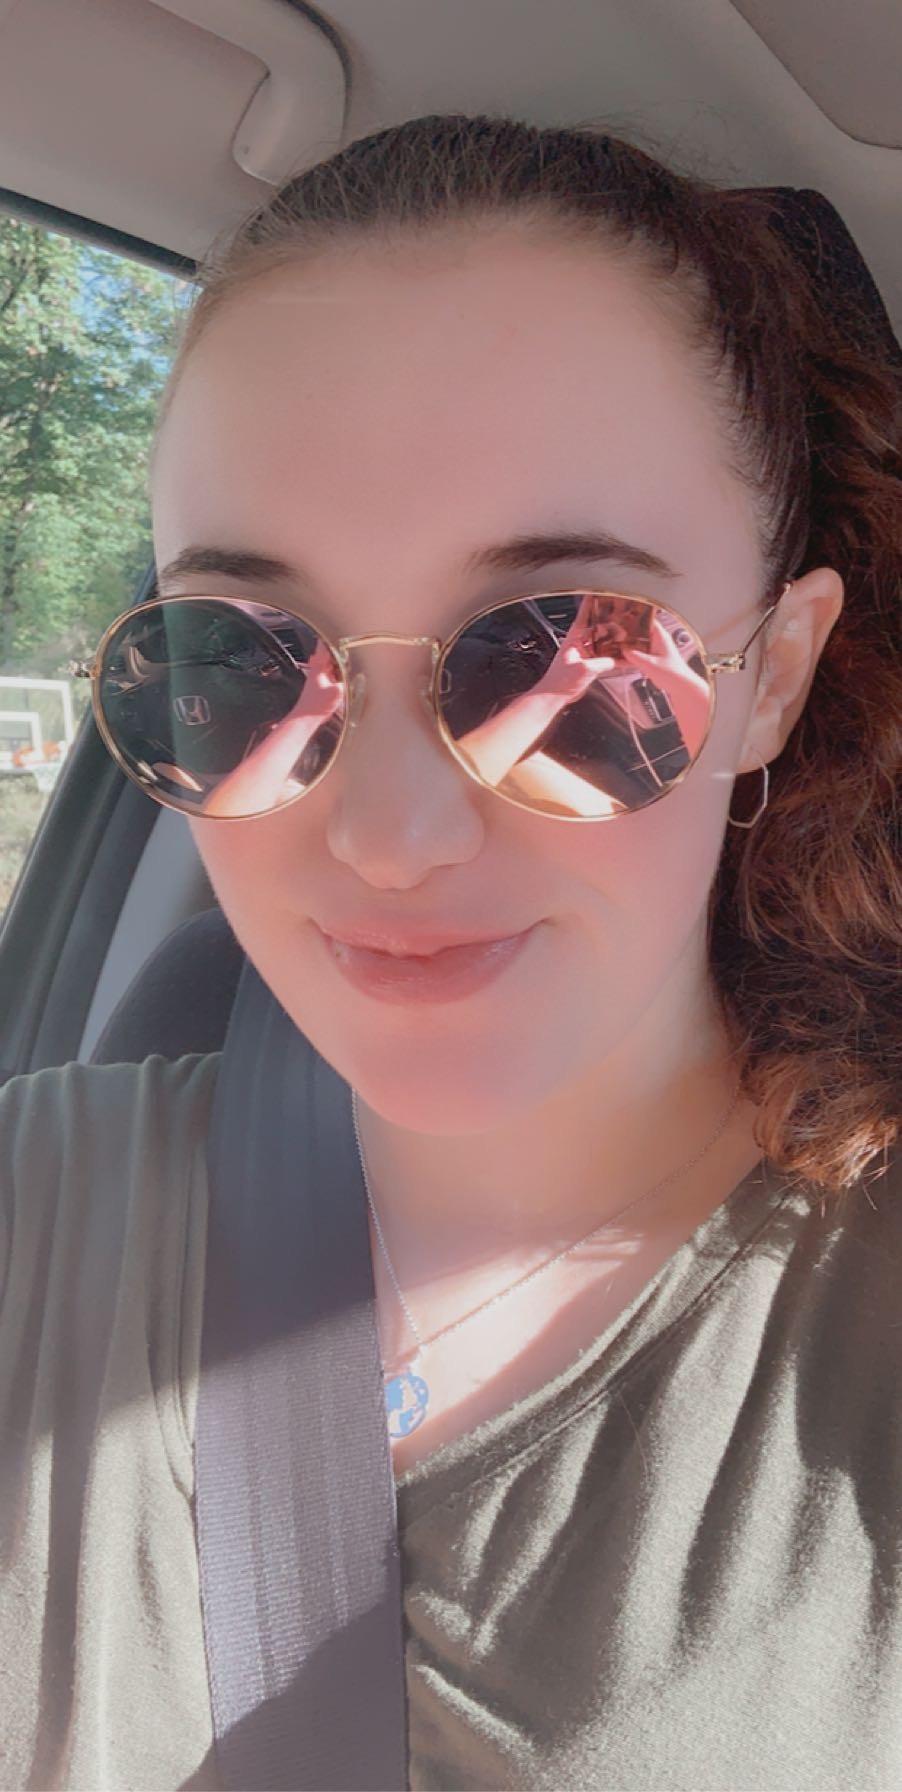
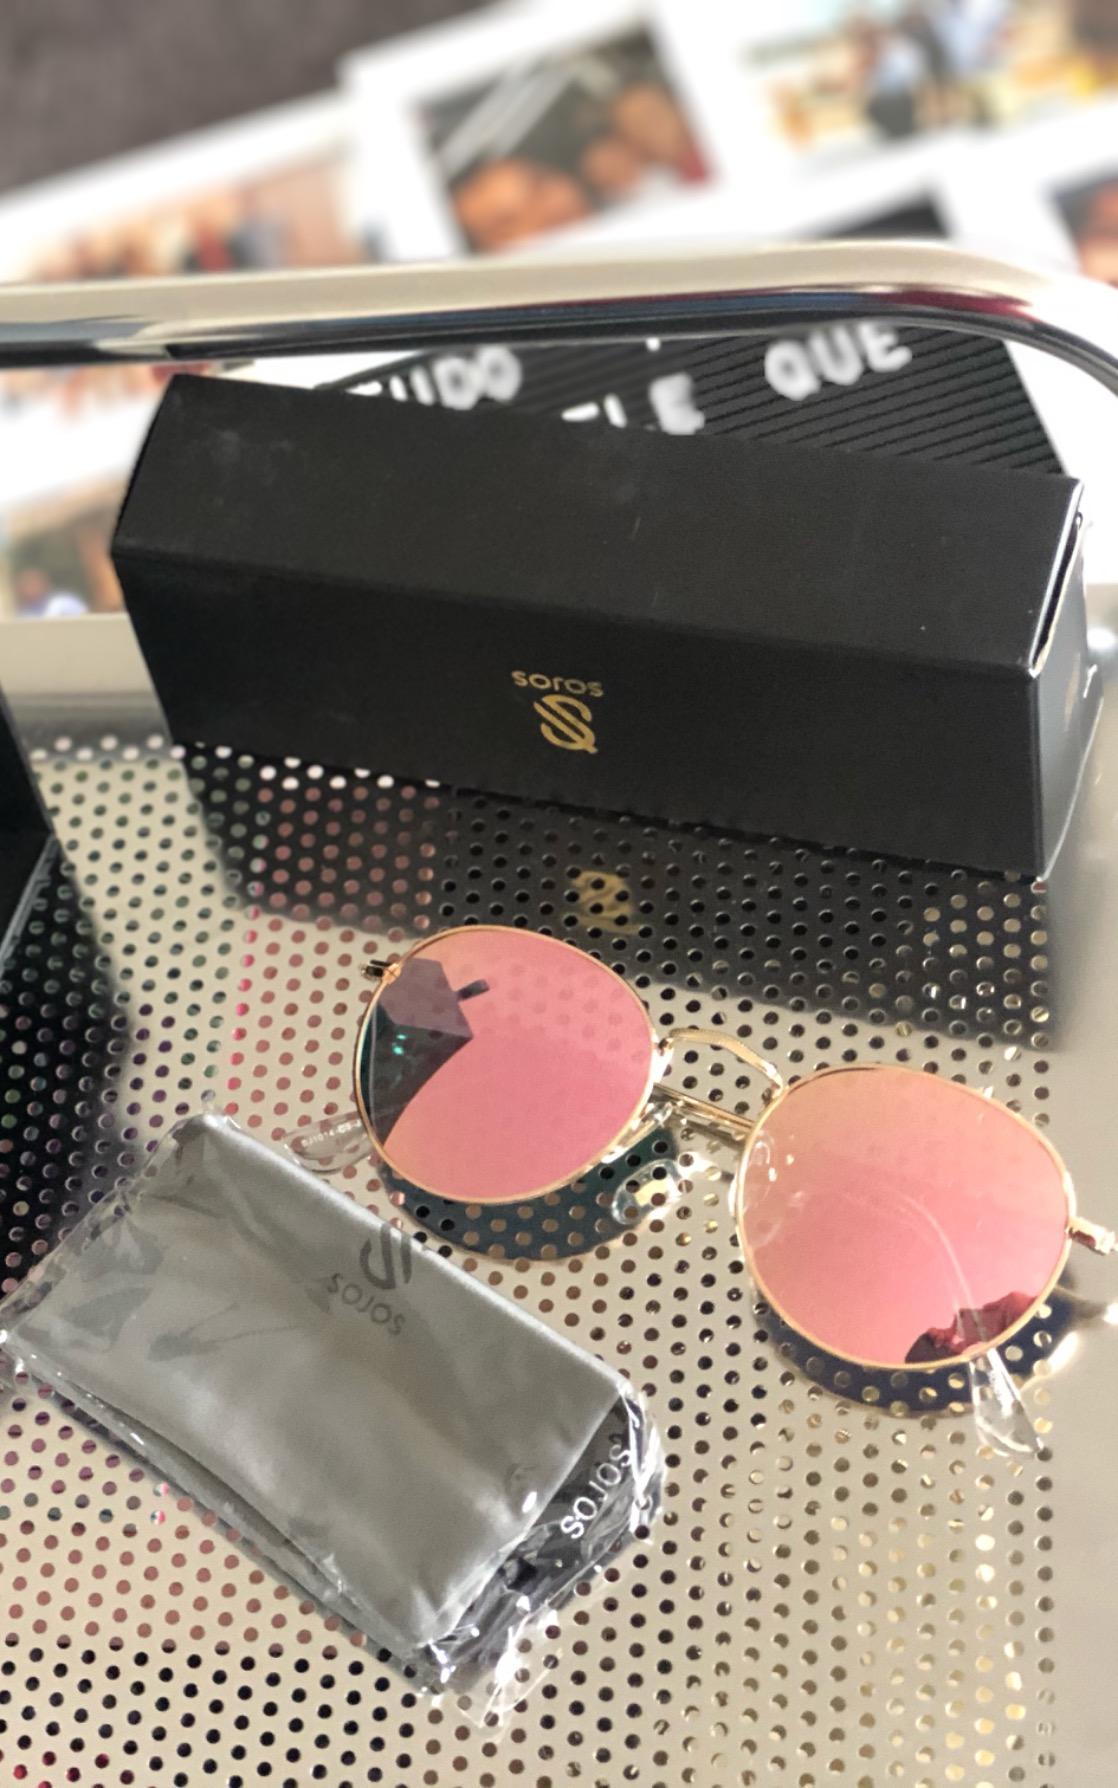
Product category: accessories_sunglasses
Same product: yes